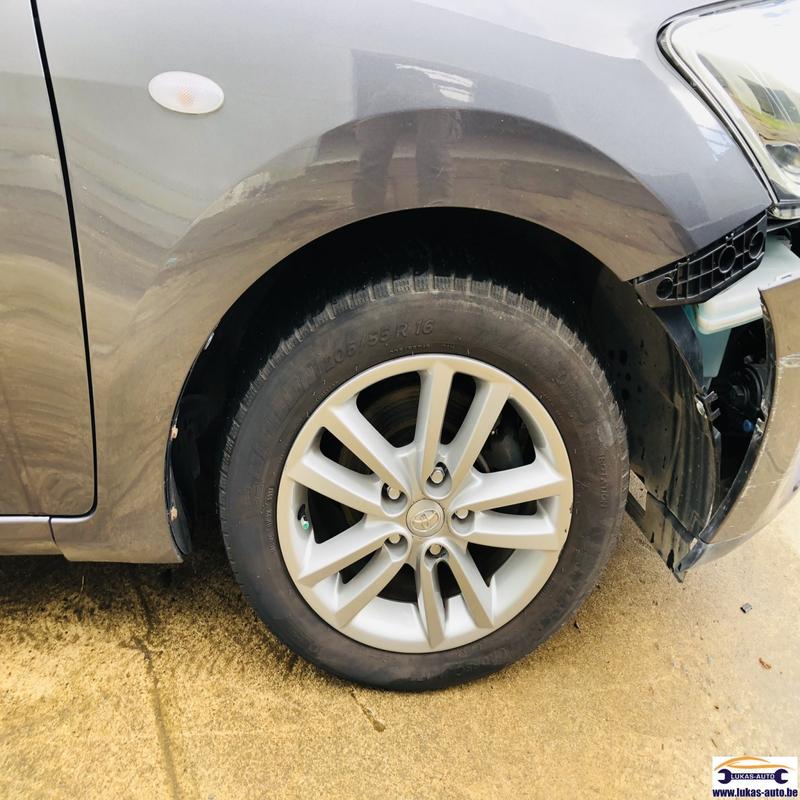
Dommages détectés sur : pare-choc avant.
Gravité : majeur